Paul Crauchet

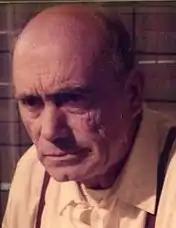

As a young man interested in aviation and rugby, Paul Crauchet discovered a passion for the theatre at the age of 23. He settled in Paris in 1945, he studied under Charles Dullin for three years and began on stage in 1949. He then worked at the Théâtre National Populaire with Jean Vilar.